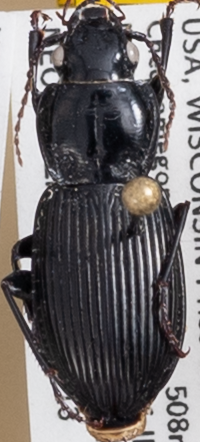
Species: Pterostichus novus
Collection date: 2021-07-13 04:00:00
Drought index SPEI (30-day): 0.136
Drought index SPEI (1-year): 0.132
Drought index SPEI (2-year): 1.45